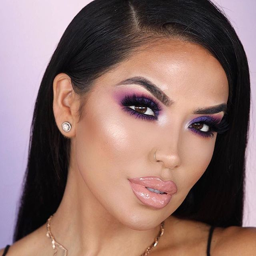
organism i 'm obsessed with purples and this look , video is now up